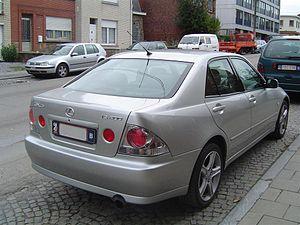
L'IS est une berline familiale haut de gamme du constructeur automobile japonais Lexus, concurrente des Audi A4, BMW série 3, Mercedes classe C, Infiniti Q50, Jaguar XE ou encore de la Volvo S60.